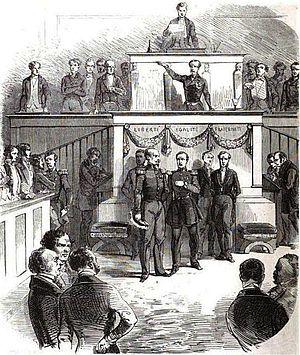
""Le prince Louis-Napoléon, président de la République, prête serment (20 décembre 1848)."""
Cette page concerne l'année 1848 du calendrier grégorien.